Dark Passage (film)

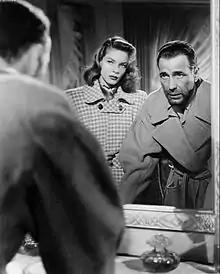
Lauren Bacall and Humphrey Bogart in "Dark Passage"

Convicted wife-killer Vincent Parry escapes from San Quentin Prison and evades police by hitching a ride with a passing motorist. Already suspicious of Parry's appearance, its driver hears a radio news report about an escaped convict; Parry resorts to beating him unconscious. Wealthy dilettante Irene Jansen, a passing stranger, picks up Parry and smuggles him past a police roadblock into San Francisco. She offers him shelter in her apartment while she goes to buy him some new clothes.